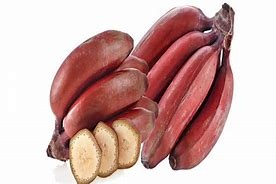
Label: banana